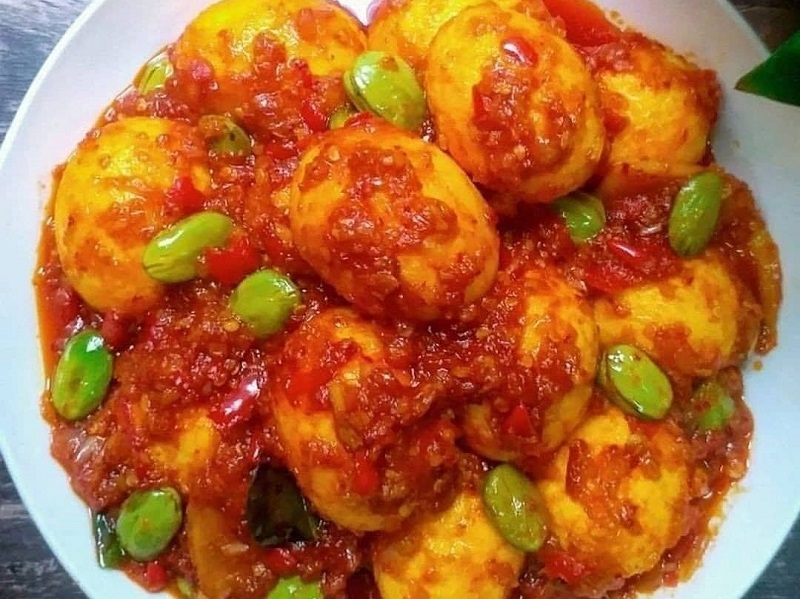
Label: telur_balado